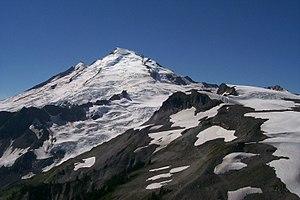
Le mont Baker, en anglais Mount Baker, également appelé la montaña del Carmelo, Koma Kulshan, Puk'h'kowitz, Quick-Sman-Ik en nooksack ou encore Tukullum, est un sommet de la chaîne des Cascades situé au Nord-Ouest Pacifique. Volcan considéré comme actif culminant à 3 285 mètres d'altitude, il constitue un danger pour les populations environnantes du comté de Whatcom et même du Canada, Vancouver ne se trouvant qu'à environ cent kilomètres au nord-ouest.